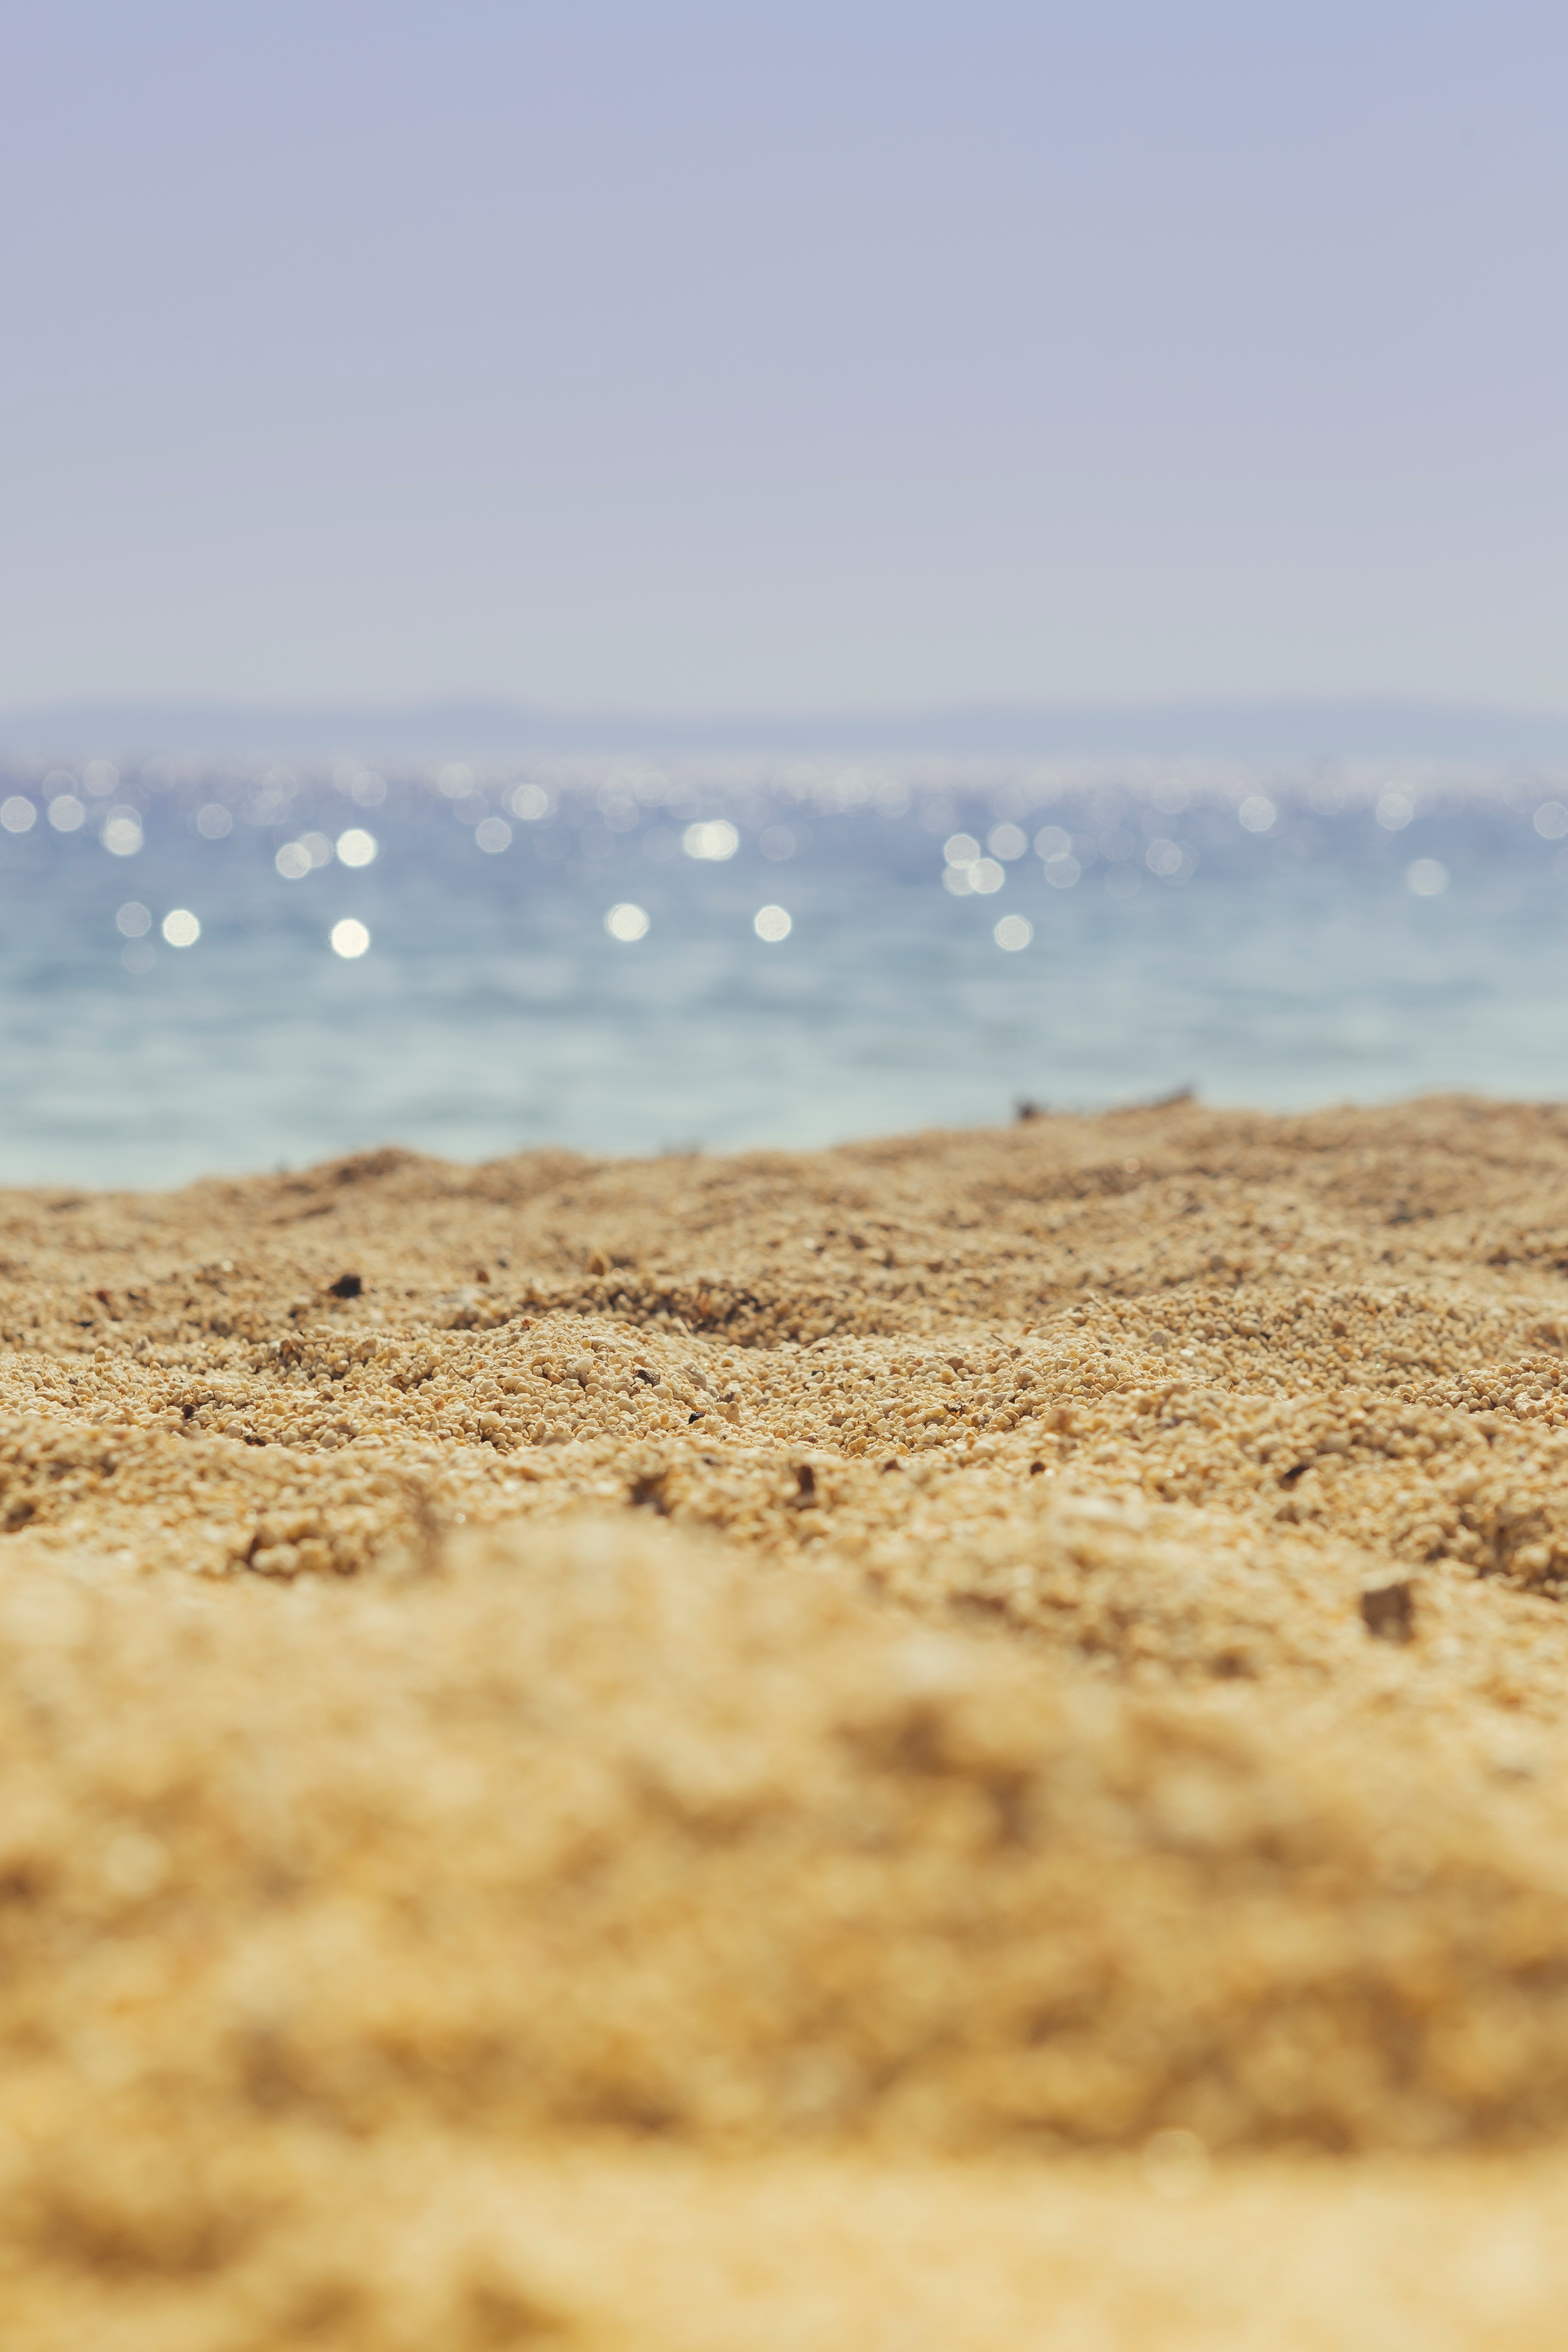
beach, landscape, sea, coast, sand, rock, ocean, horizon, sky, field, desert, shore, soil, material, habitat, ecosystem, wadi, steppe, erg, natural environment, aeolian landform, grass family